Wormwood (Taylor novel)

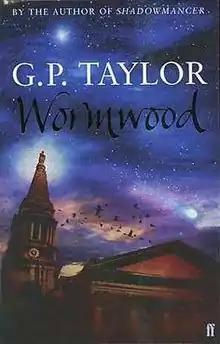
First edition

Wormwood is a fantasy sequel to G. P. Taylor's "Shadowmancer". It follows the adventures of Dr. Sabian Blake and his servant girl, Agetta Lamian. It is a Christian allegory.